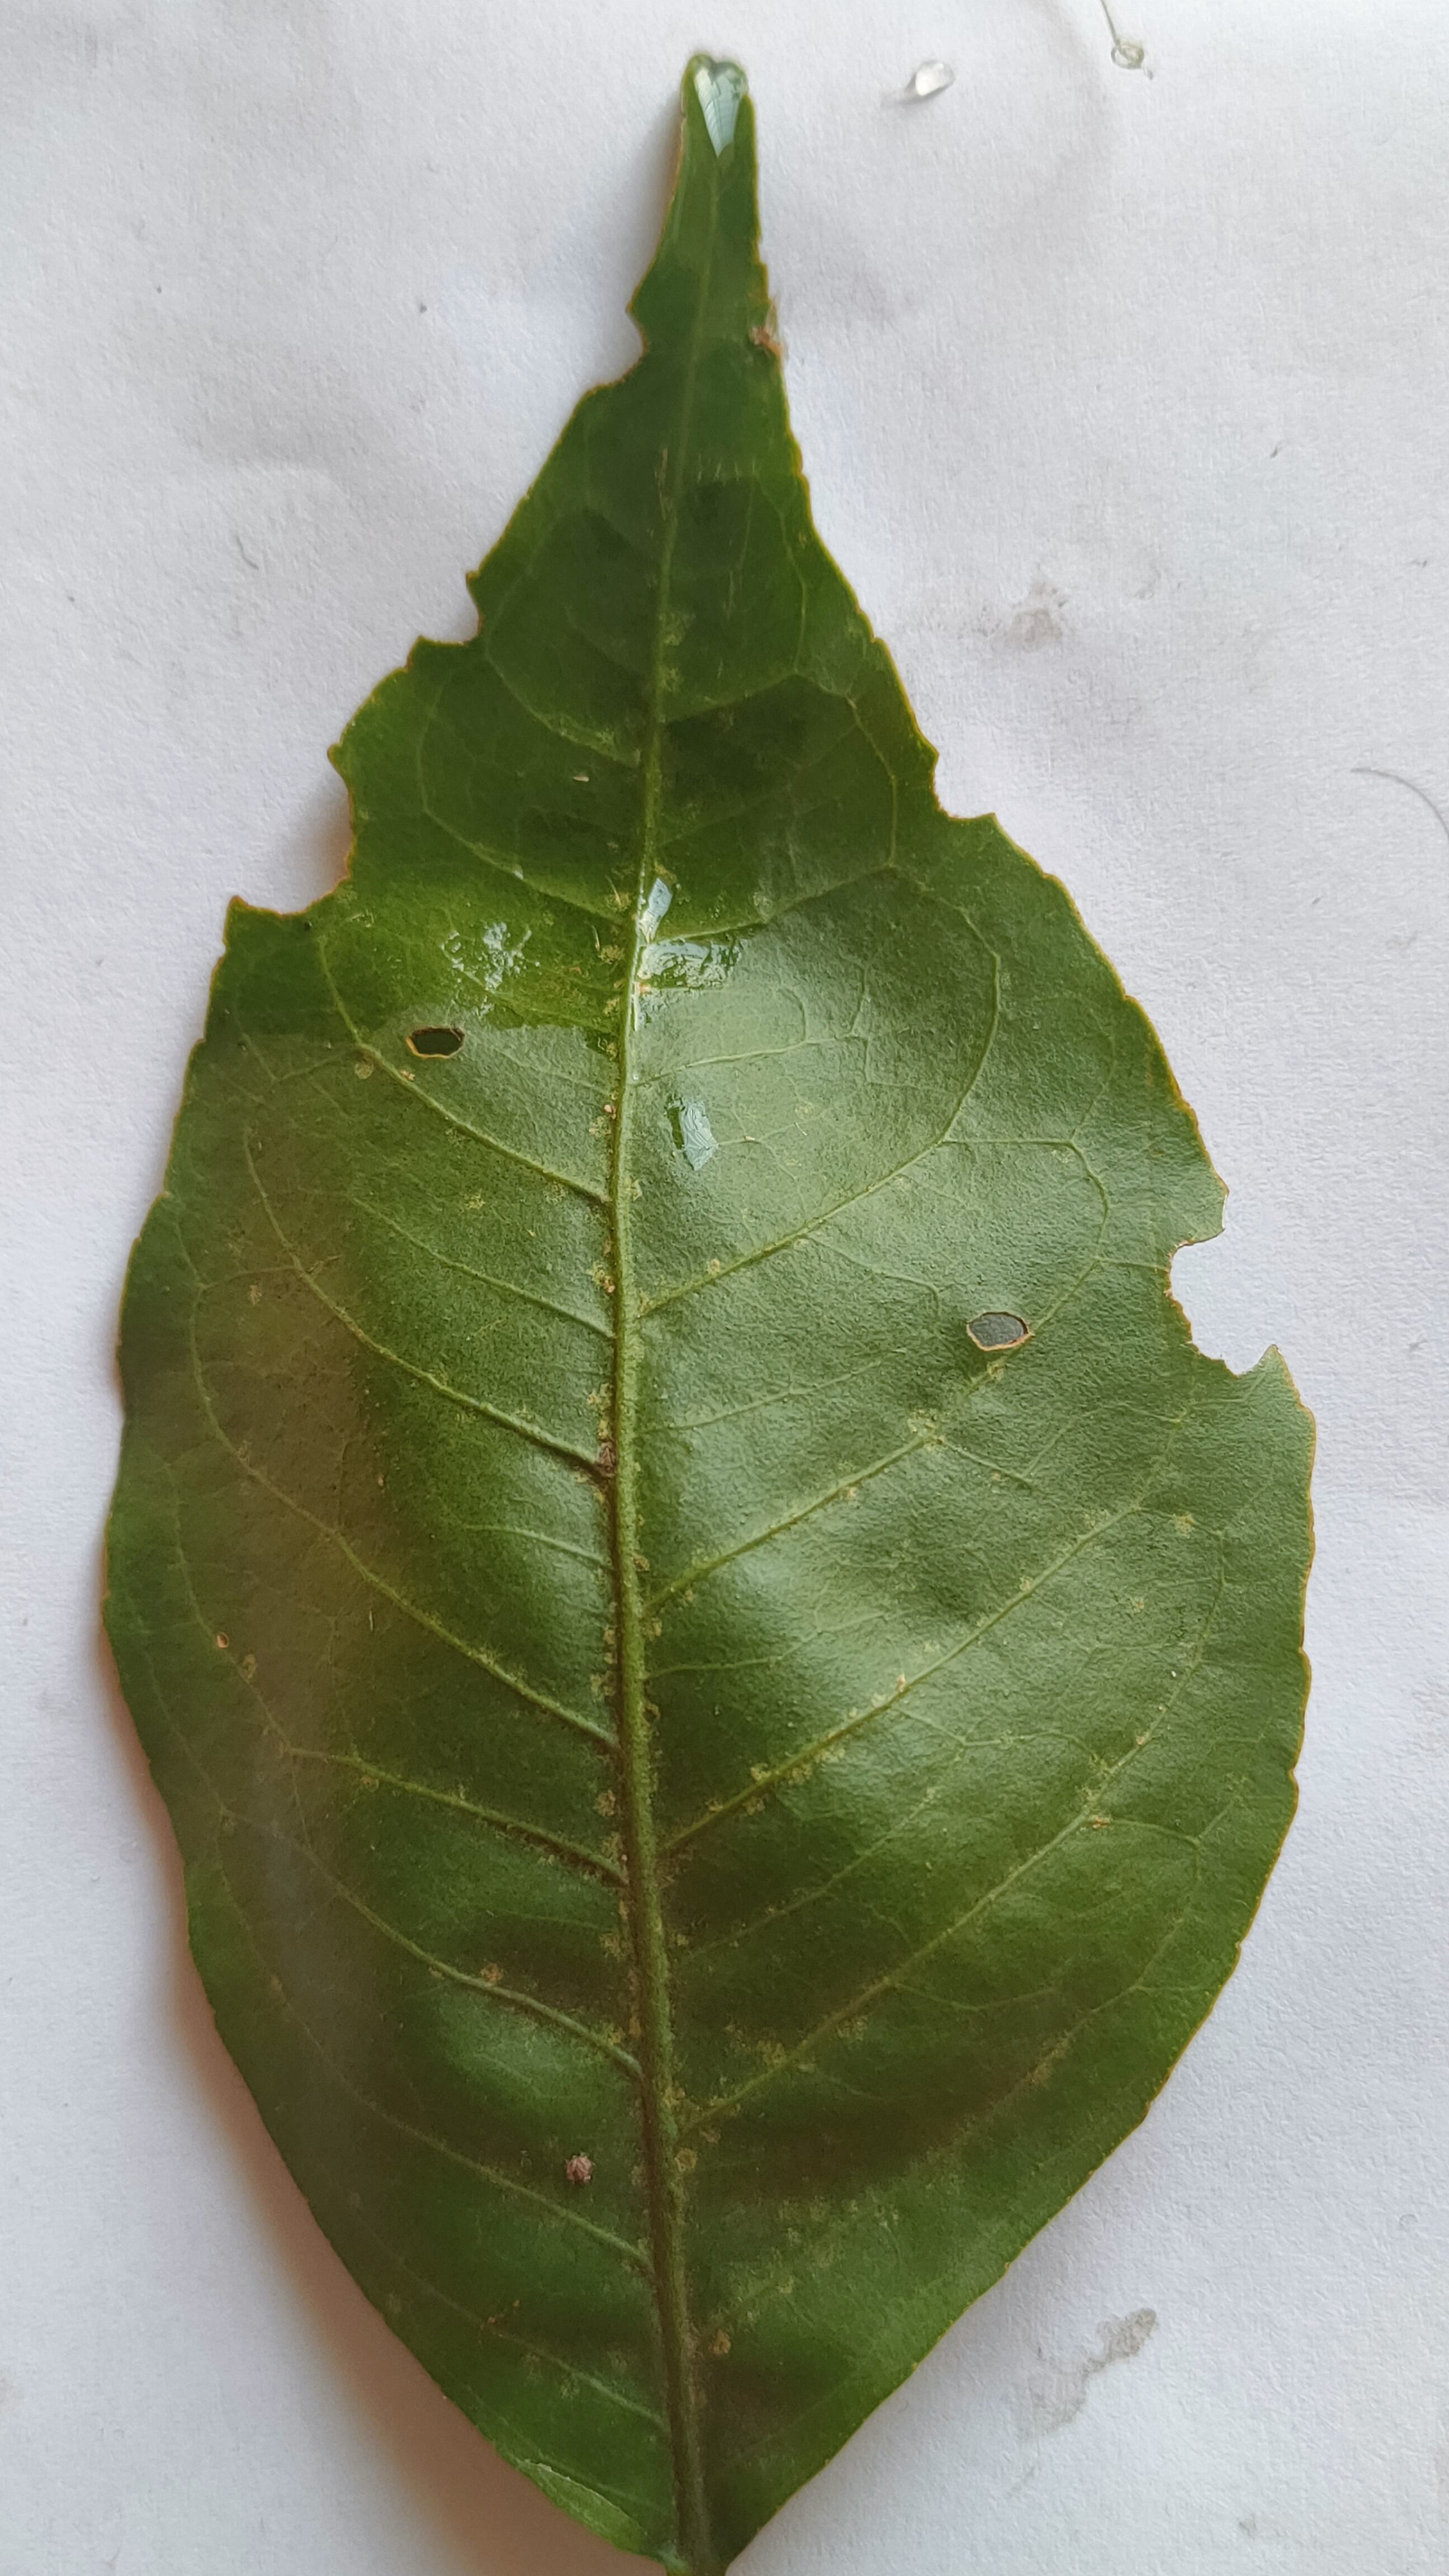
Leaf variety: Aegle marmelos